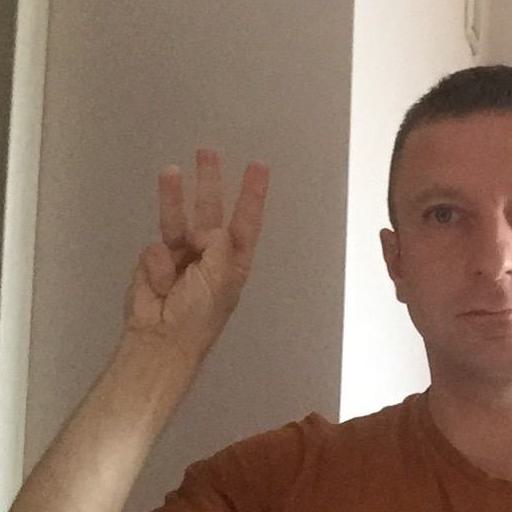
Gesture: three